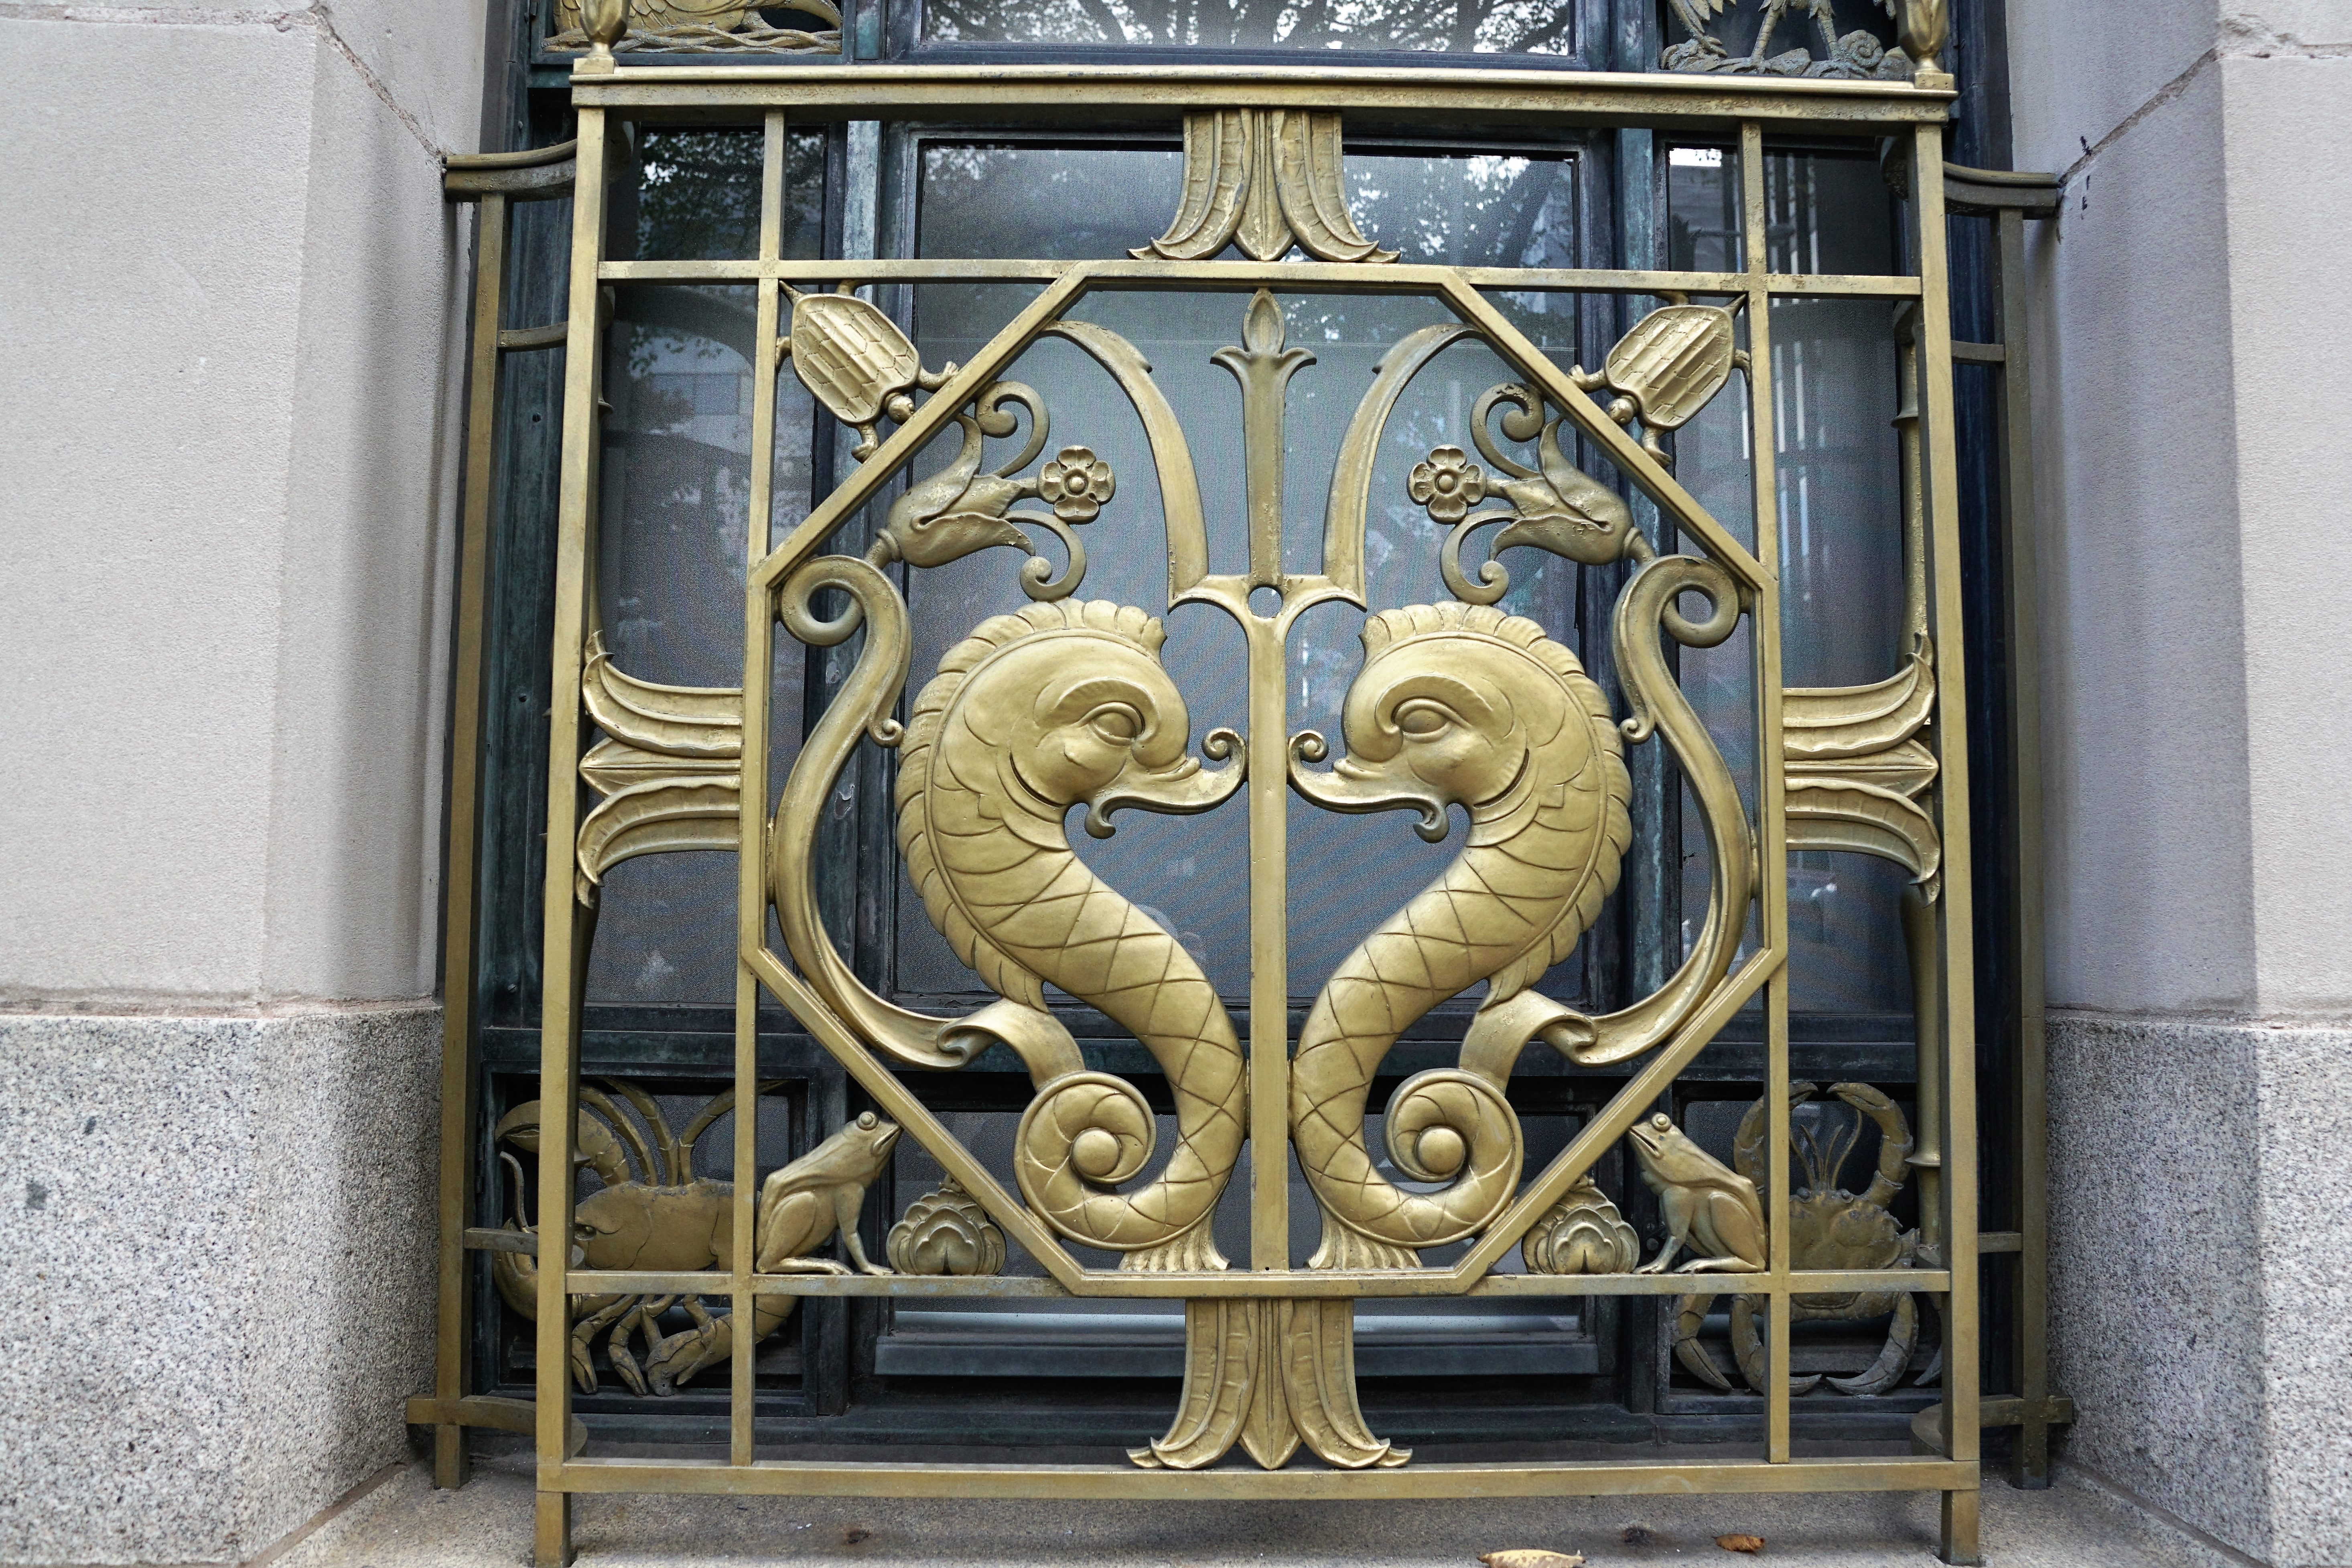
window, monument, statue, metal, facade, furniture, fish, gate, door, ornament, sculpture, art, gold, canada, grid, iron, halifax, carving, seahorse, ancient history, novo scotia